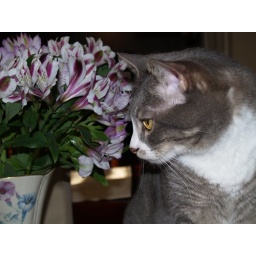
Mr. Paige looking sweet by the flowers on the kitchen table.